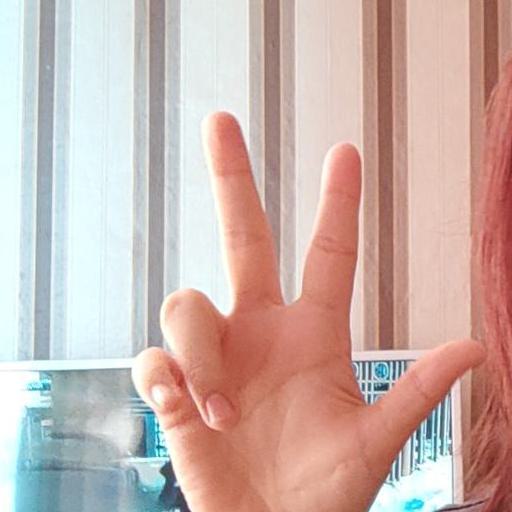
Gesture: three2